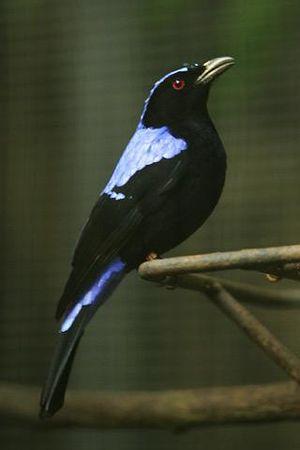
Irena est un genre constitué de deux espèces de passereaux, appelés irènes, endémiques de la zone indomalaise. C'est le seul genre de la famille des Irenidae.
L'Irène vierge aussi appelée Oiseau bleu des fées est une des plus remarquables espèces de passereaux de l'écozone indomalaise.
Traditionnellement, la famille des irénidés comprend seulement les 2 espèces d'oiseaux bleus des fées.